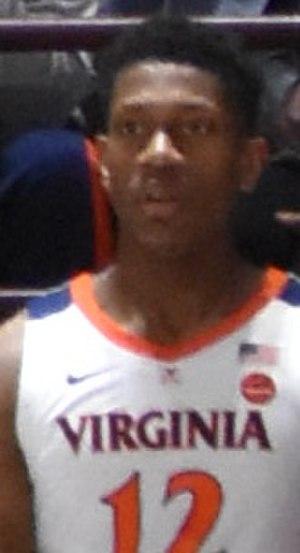
De'Andre James Hunter, né le 2 décembre 1997 à Philadelphie en Pennsylvanie, est un joueur de basket-ball américain évoluant au poste d'ailier.